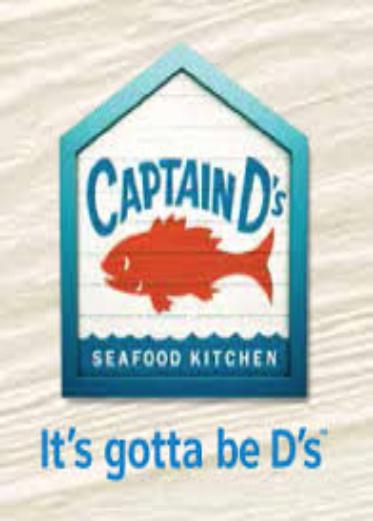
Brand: Captain D's
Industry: Food